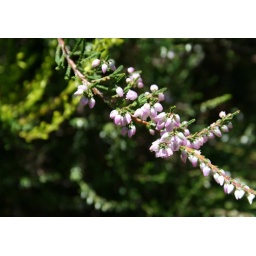
Pink flowers from a tree branch. Photo taken by Jie Han '12.